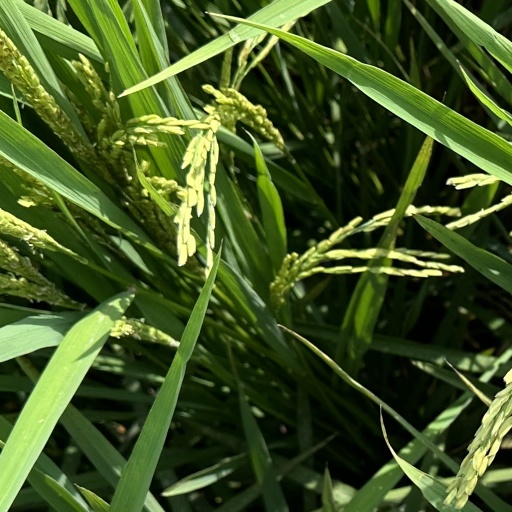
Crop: rice